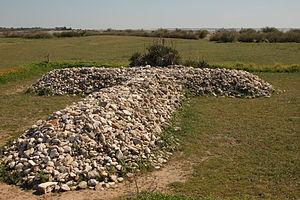
Croix de galets, hommage aux prêtres réfractaires, Fr-17-Île Madame.
L'île Madame est une île française, baignée par le golfe de Gascogne, au large des côtes de la Charente-Maritime et appartenant à l'archipel charentais.